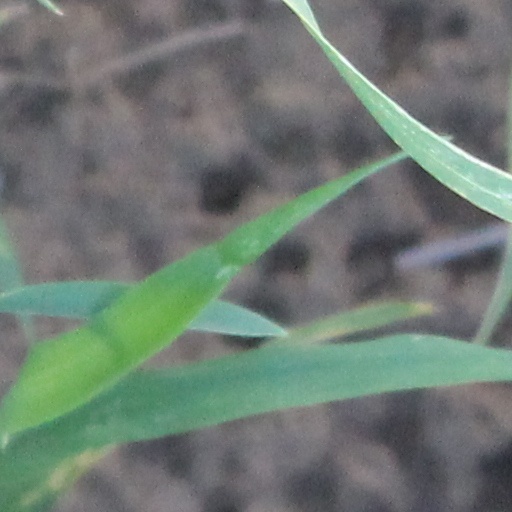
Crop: wheat